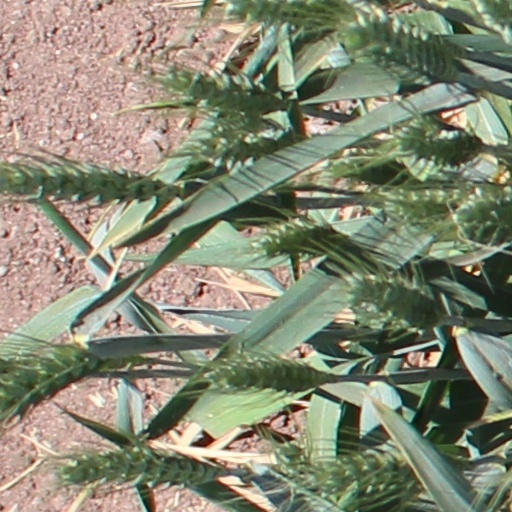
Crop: wheat